Kenny Habul

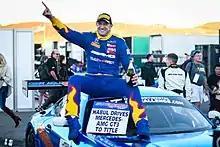
Habul celebrating the 2018 Intercontinental GT Challenge Bronze Drivers' title at Laguna Seca

Kenny Charles Edward Habul (born 24 May 1973 in Sydney, Australia) is an Australian racing driver and a businessman. CEO of solar energy provider SunEnergy1, Habul is a two-time winner of the Bathurst 12 Hour and the inaugural Intercontinental GT Challenge Bronze Drivers' champion.